Arfajah

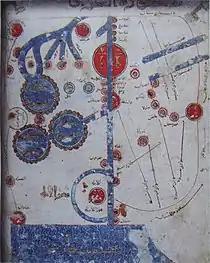
Khuzestan map of al-Istakhri, Abbasid geographer

After the Muslims landed in Basra in Dhul-Hijjah in the year 16 AH, the Islamic army was subjected to Persian raids led by Hormuzan from the city of Ahvaz which bordering Basra. Before his natural death, Utbah send an army which commanded by Arfajah, Hudhaifah bin Muhsin, Mujaza bin Thawr, Husayn ibn Al Qa'qa, Ashim ibn Amr, and Salma ibn Al Qain, who lead in 700 soldiers each. These Basra contingents were further reinforced by garrison of Kufa, governed by Sa'd ibn Abi Waqqas, before the battle against Hormuzan. Before they engage Hormuzan, Arfajah and the Muslim armies marches to the vicinity of the area, to subdue several places including Kashkar, to cut off supply route and reinforcements for the Sassanids in Ahvaz. Arfajah managed to defeat the Hormuzan in this battle and the latter sued for peace.